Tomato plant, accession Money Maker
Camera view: vertical (180 deg); turntable rotation: 90 degrees
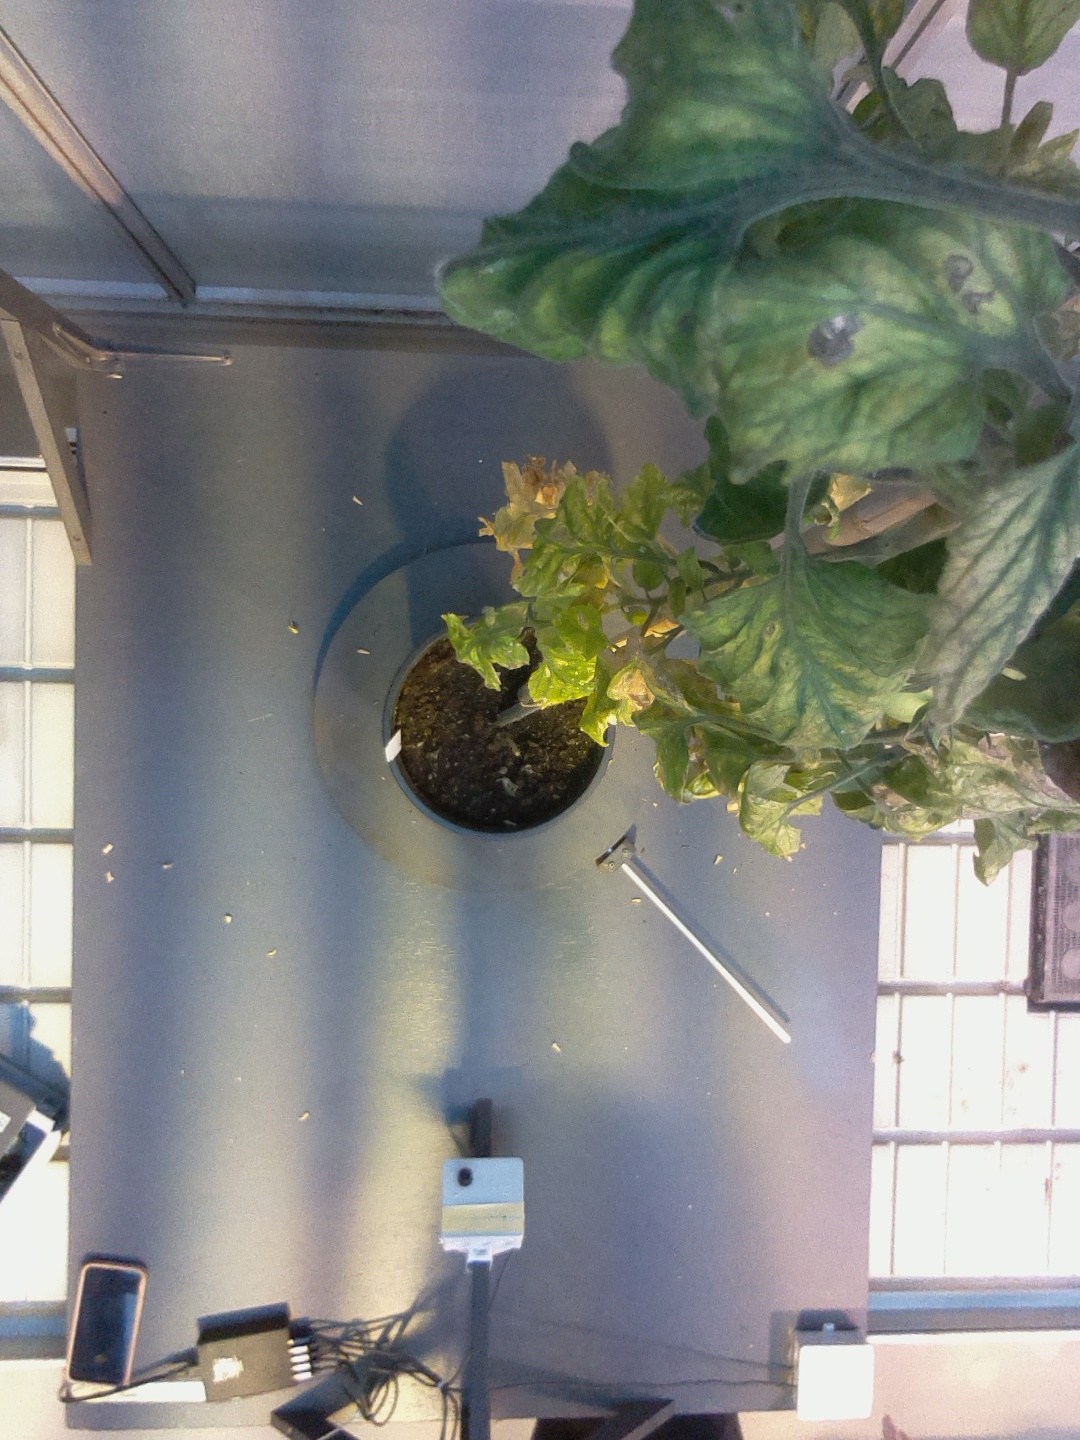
BBCH growth stage 79: 90% -100% of final fruit size